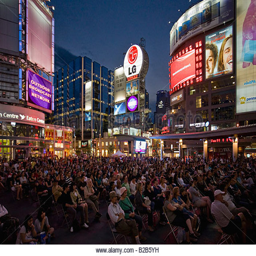
crowds for outdoor movie night a public space on a summer night